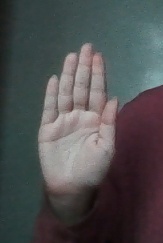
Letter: seen